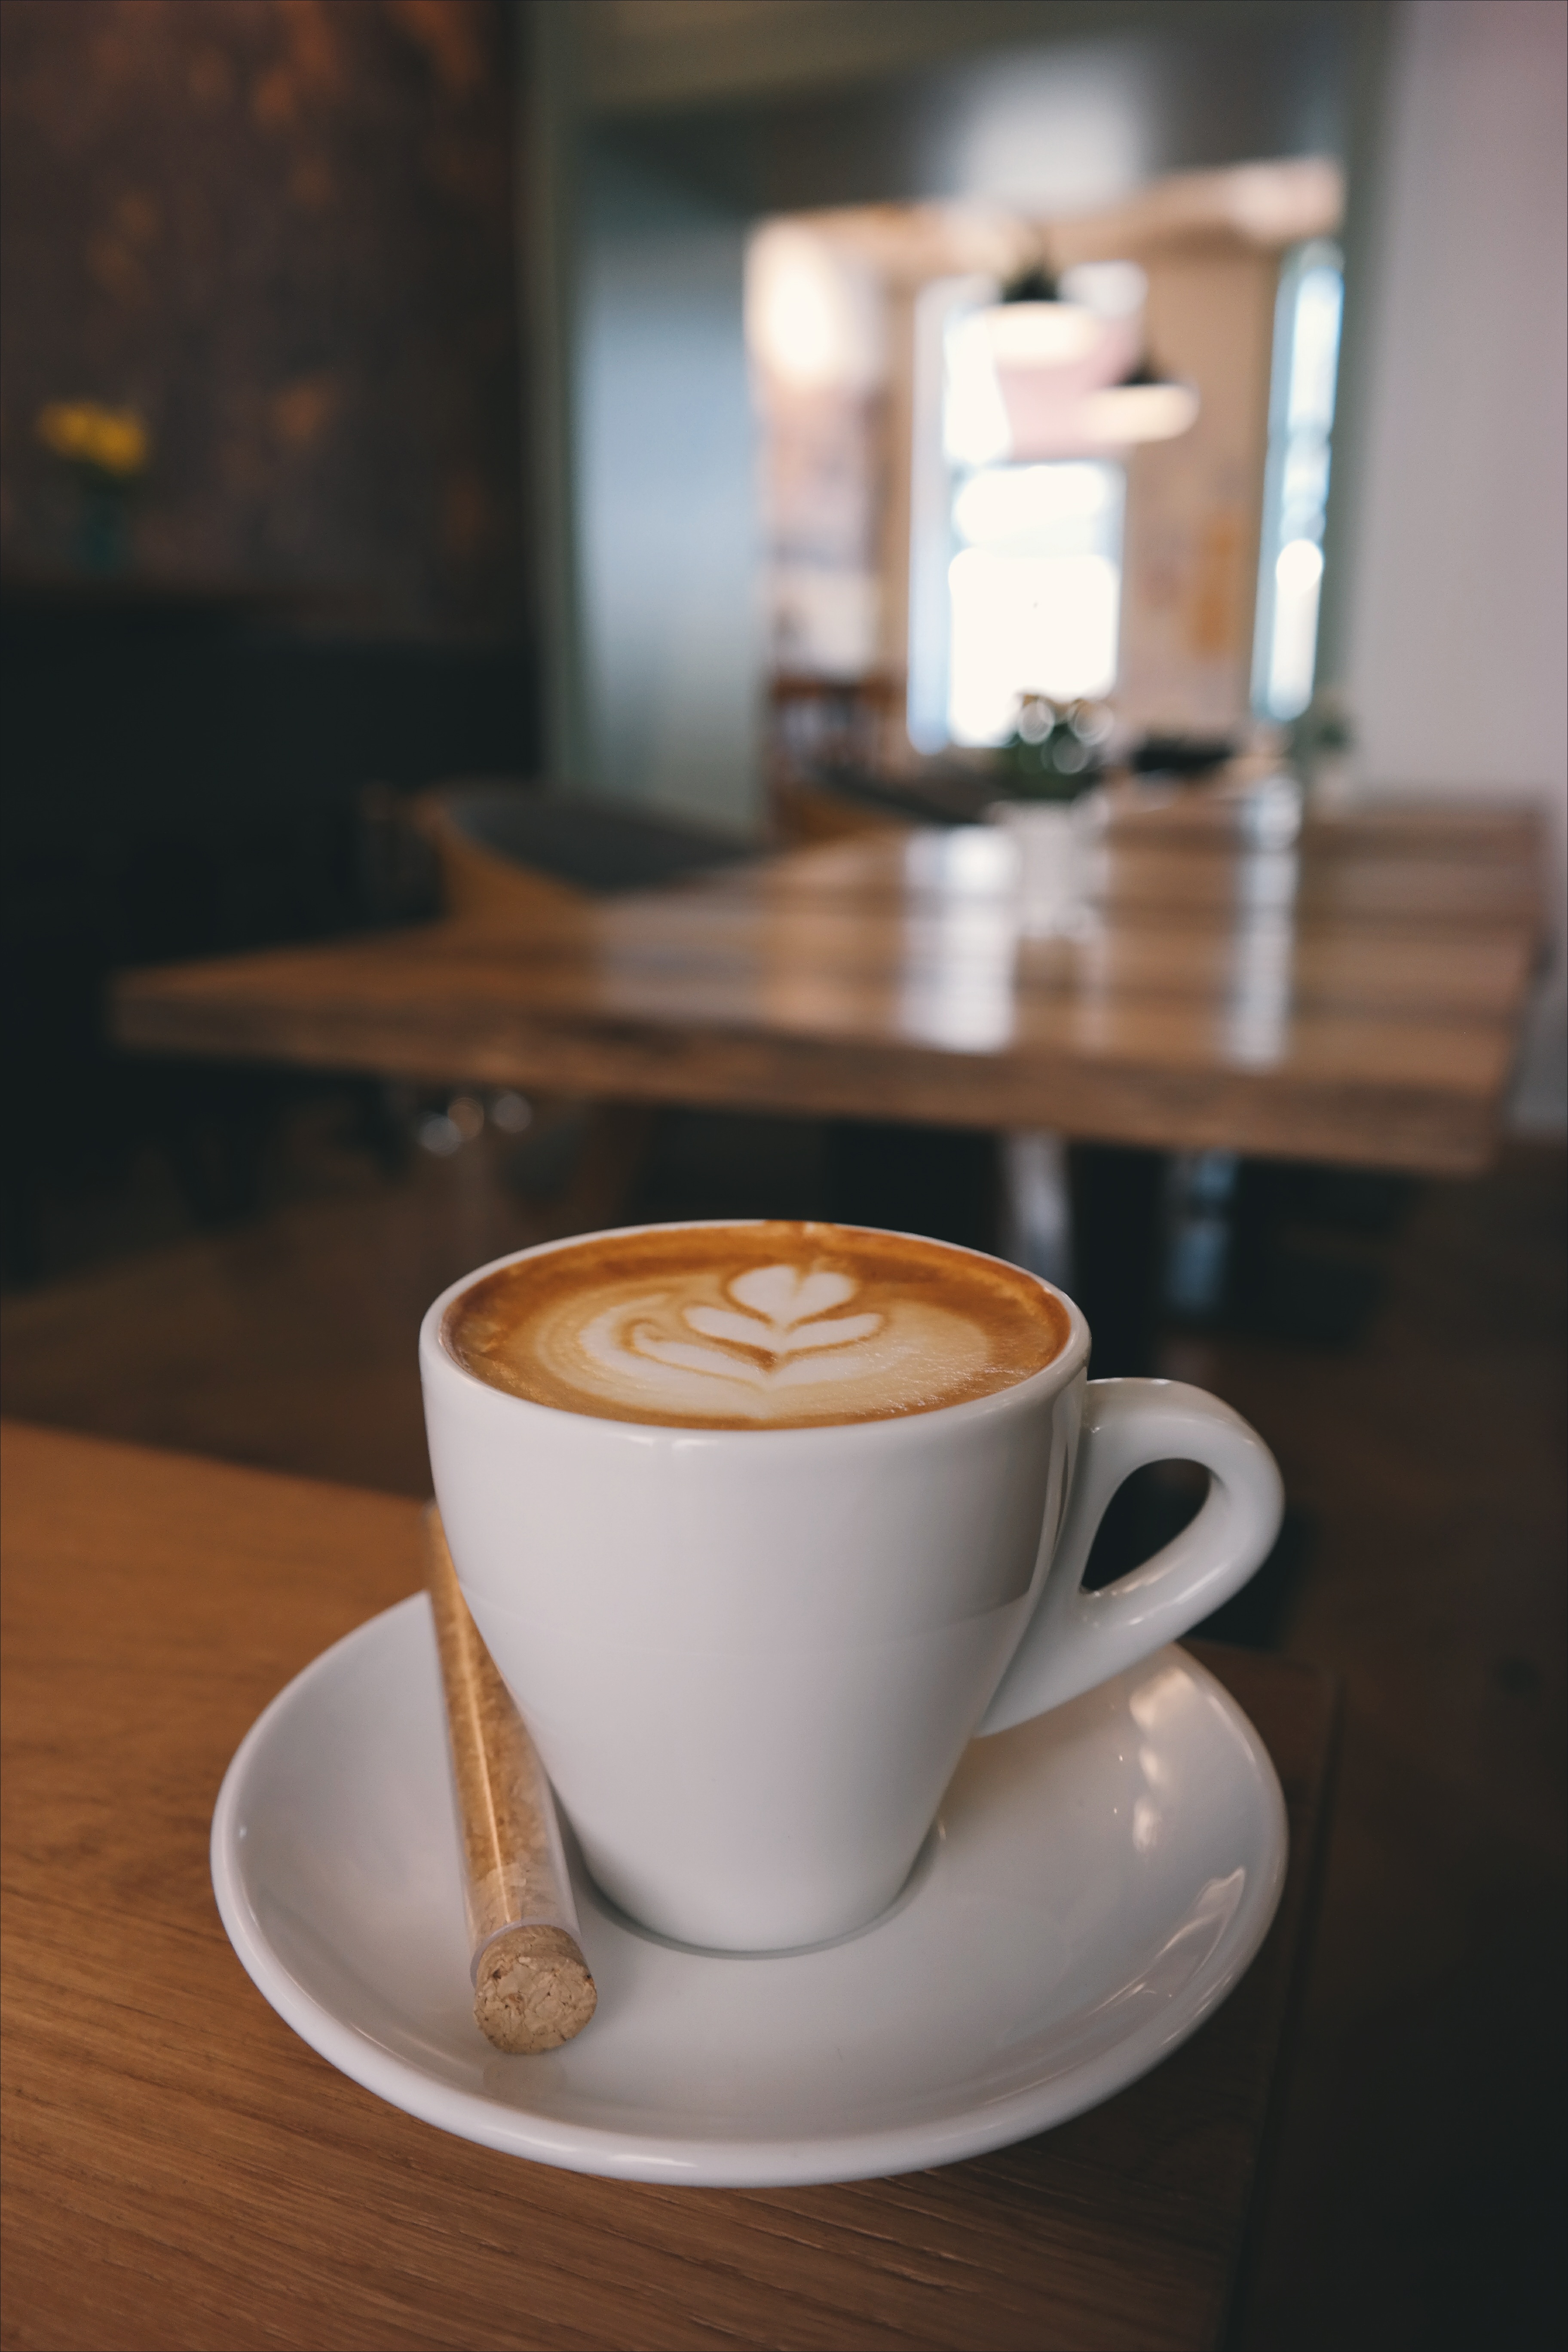
coffee, morning, latte, cappuccino, drink, espresso, caffeine, caf au lait, caff macchiato